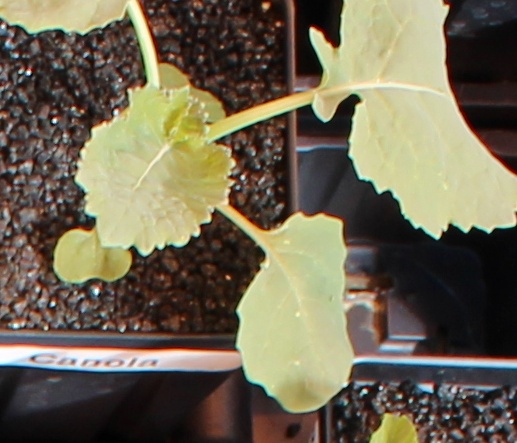
Label: Canola